Kōbe Station (Hyogo)

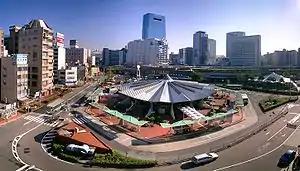
Panoramic view of the station from the north

is a railway station in Chūō-ku, Kobe, Japan, operated by West Japan Railway Company (JR West). Although Kobe Station is the namesake of the city of Kobe, Kobe City Hall and the commercial center of Kobe is closer to Kobe-Sannomiya Station.